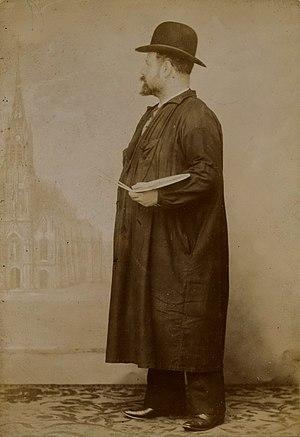
Photo de Mathis Picard à Roubaix en 1924
Mathis Picard né Mathurin Picard à Limoges le 18 janvier 1854, mort à Biarritz le 22 mars 1938, est un aquarelliste paysagiste avec une technique très personnelle dans ses réalisations.